Sovereign Harbour

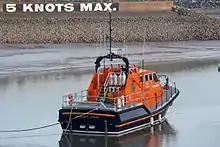
"The Diamond Jubilee" moored in the Outer Harbour

The housing developments in the marina contain a variety of different style houses and apartments, both waterside and non-waterside. Many properties include a private mooring in one of the harbours and some provide private and direct access from the property to a private jetty.